National Rifle Association

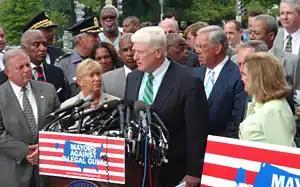
Congressman Jim Moran (D-VA) speaking at an event for Mayors Against Illegal Guns

A "Washington Post"/ABC News poll in January 2013 showed that only 36% of Americans had a favorable opinion of the NRA leadership.